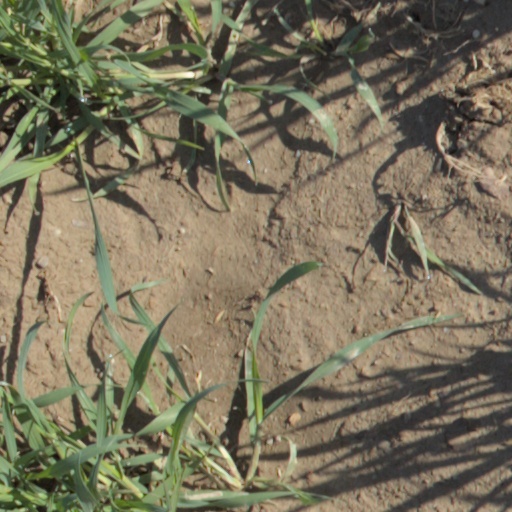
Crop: wheat